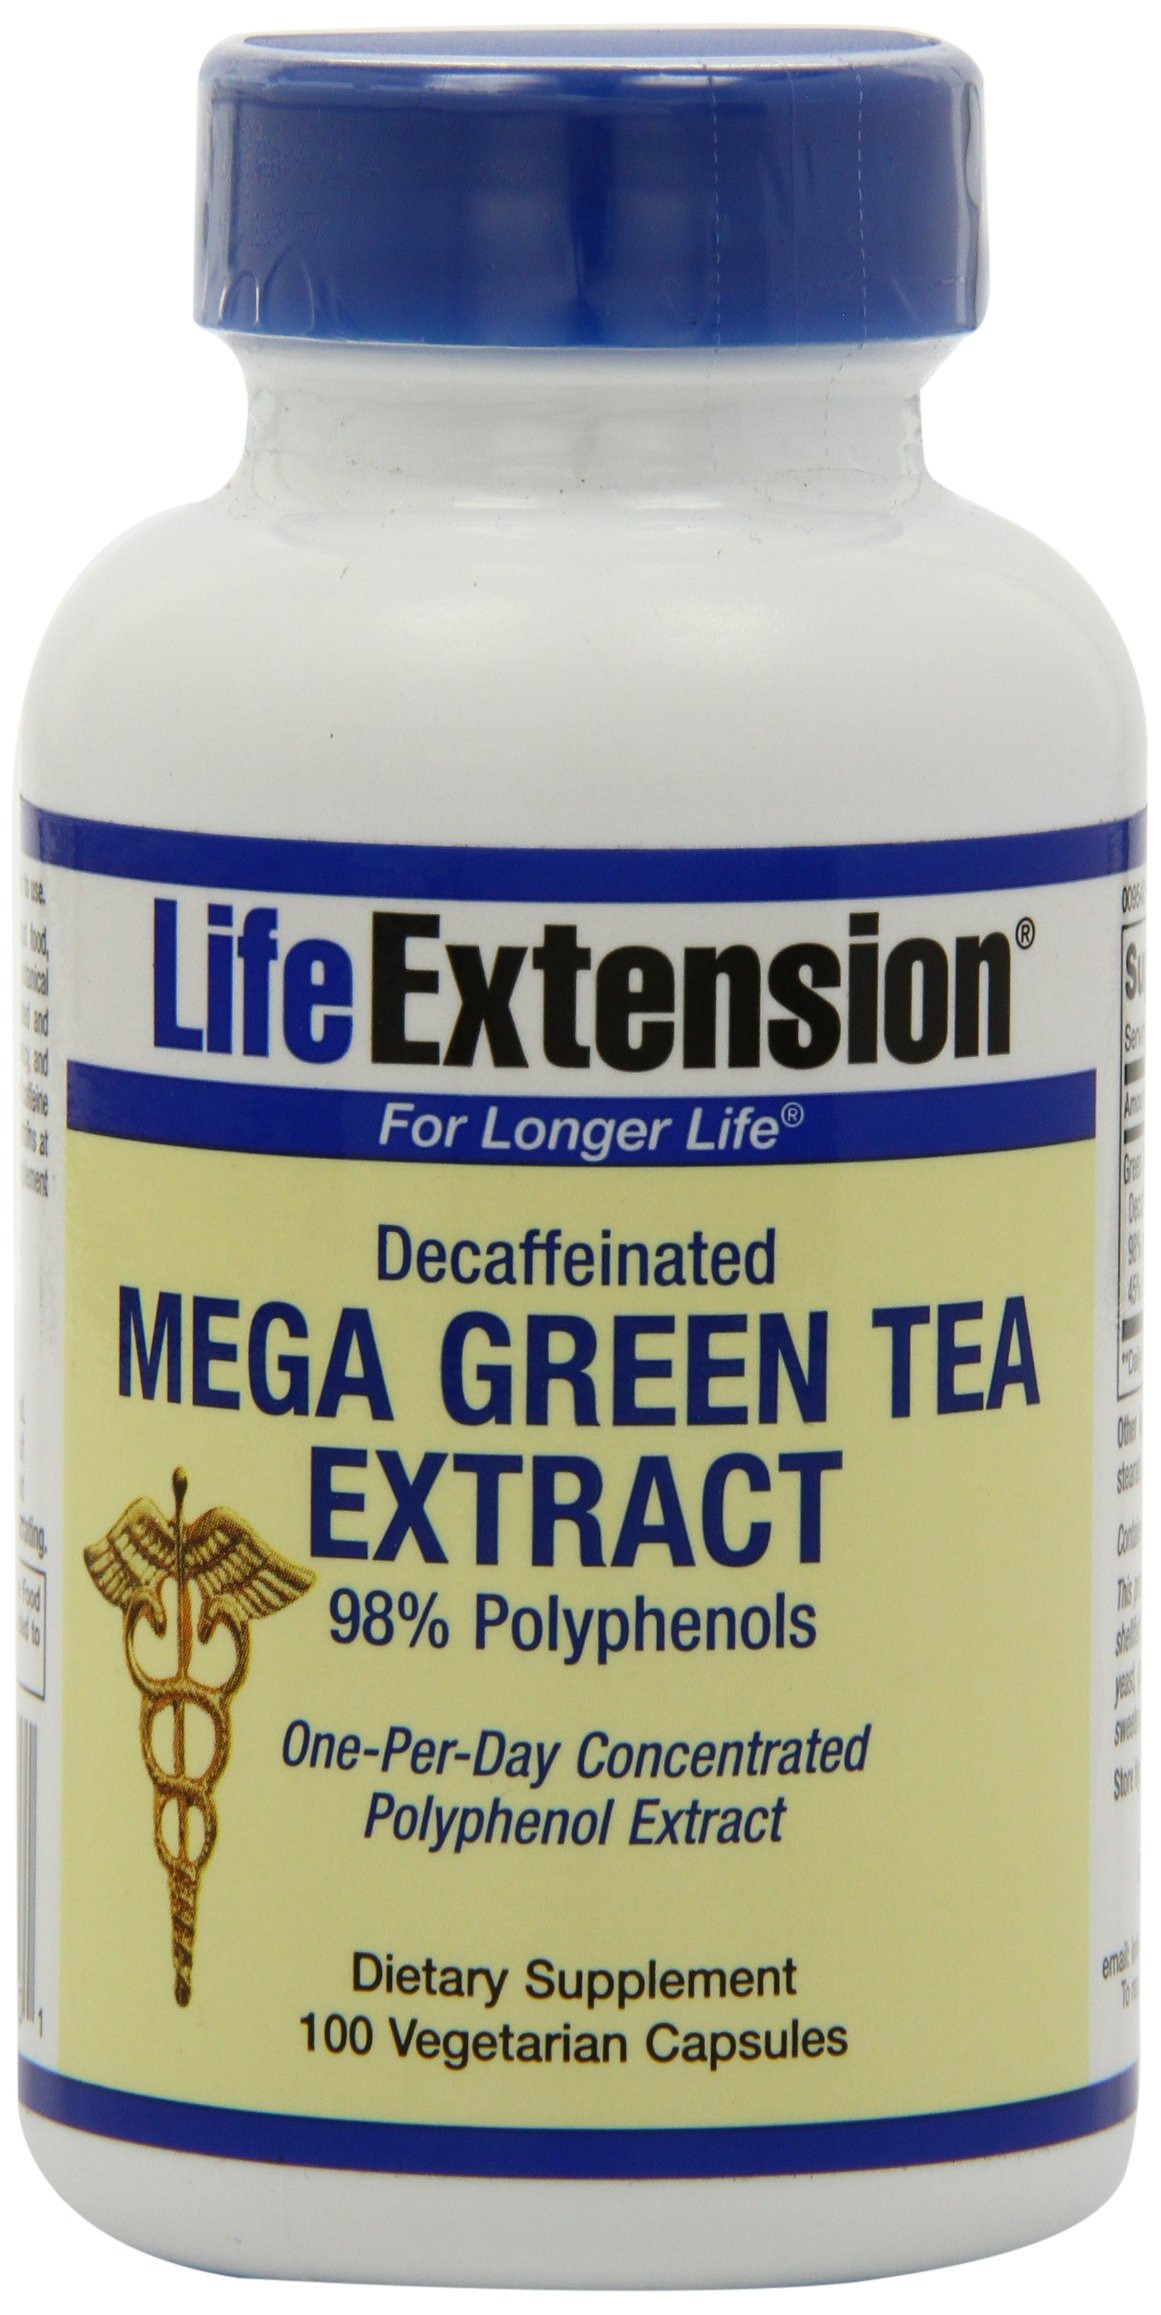
Item Name: Life Extension Decaffeinated Mega Green Tea Extract 98% Polyphenolds, Vegetarian Capsules, 100 Count
Bullet Point 1: Dietary Supplement
Bullet Point 2: Decaffeinated Green Tea used
Bullet Point 3: 98% Polyphenols
Value: 100.0
Unit: Count

Price: 22.5